Hopsin

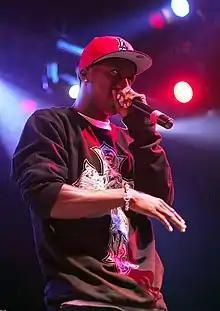
Hopsin performing in 2013

Marcus Jamal Hopson (born July 18, 1985), known professionally as Hopsin, is an American rapper, songwriter, and record producer from Los Angeles, California. He is known for his use of white colored eye contacts in his music videos and performances.